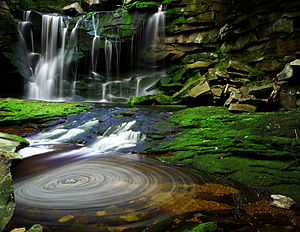
Elakala-vandfaldene
Det første af Elakala-vandfaldende som også er det mest kendte og populære af alle vandfaldene
Elakala-vandfaldene er en serie på fire vandfald, som ligger i Blackwater Canyon i West Virginia, USA. De befinder sig i Blackwater Falls State Park og er ganske populære for fotografer, der har let adgang til de første vandfald, og den relativt lave trafik til de andre vandfald i serien. Det første af vandfaldene er 11 meter højt og er let tilgængeligt fra parkstierne. Det er det næstmest populære vandfald i parken. Fra den officielle sti er der en bro over toppen af det første vandfald med gode adgangsforhold og en fin udsigt. De resterende tre vandfald i serien er gradvist vanskeligere at få adgang til, og der er ingen officielt markerede stier til dem. Kløften er næsten 200 meter dyb på dette sted, hvilket gør det vanskeligt at komme ned til det nederste vandfald i serien.